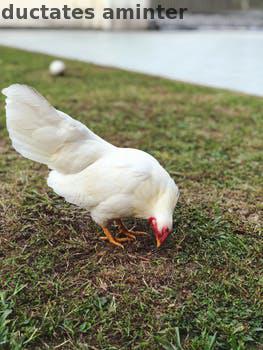
Label: Watermark